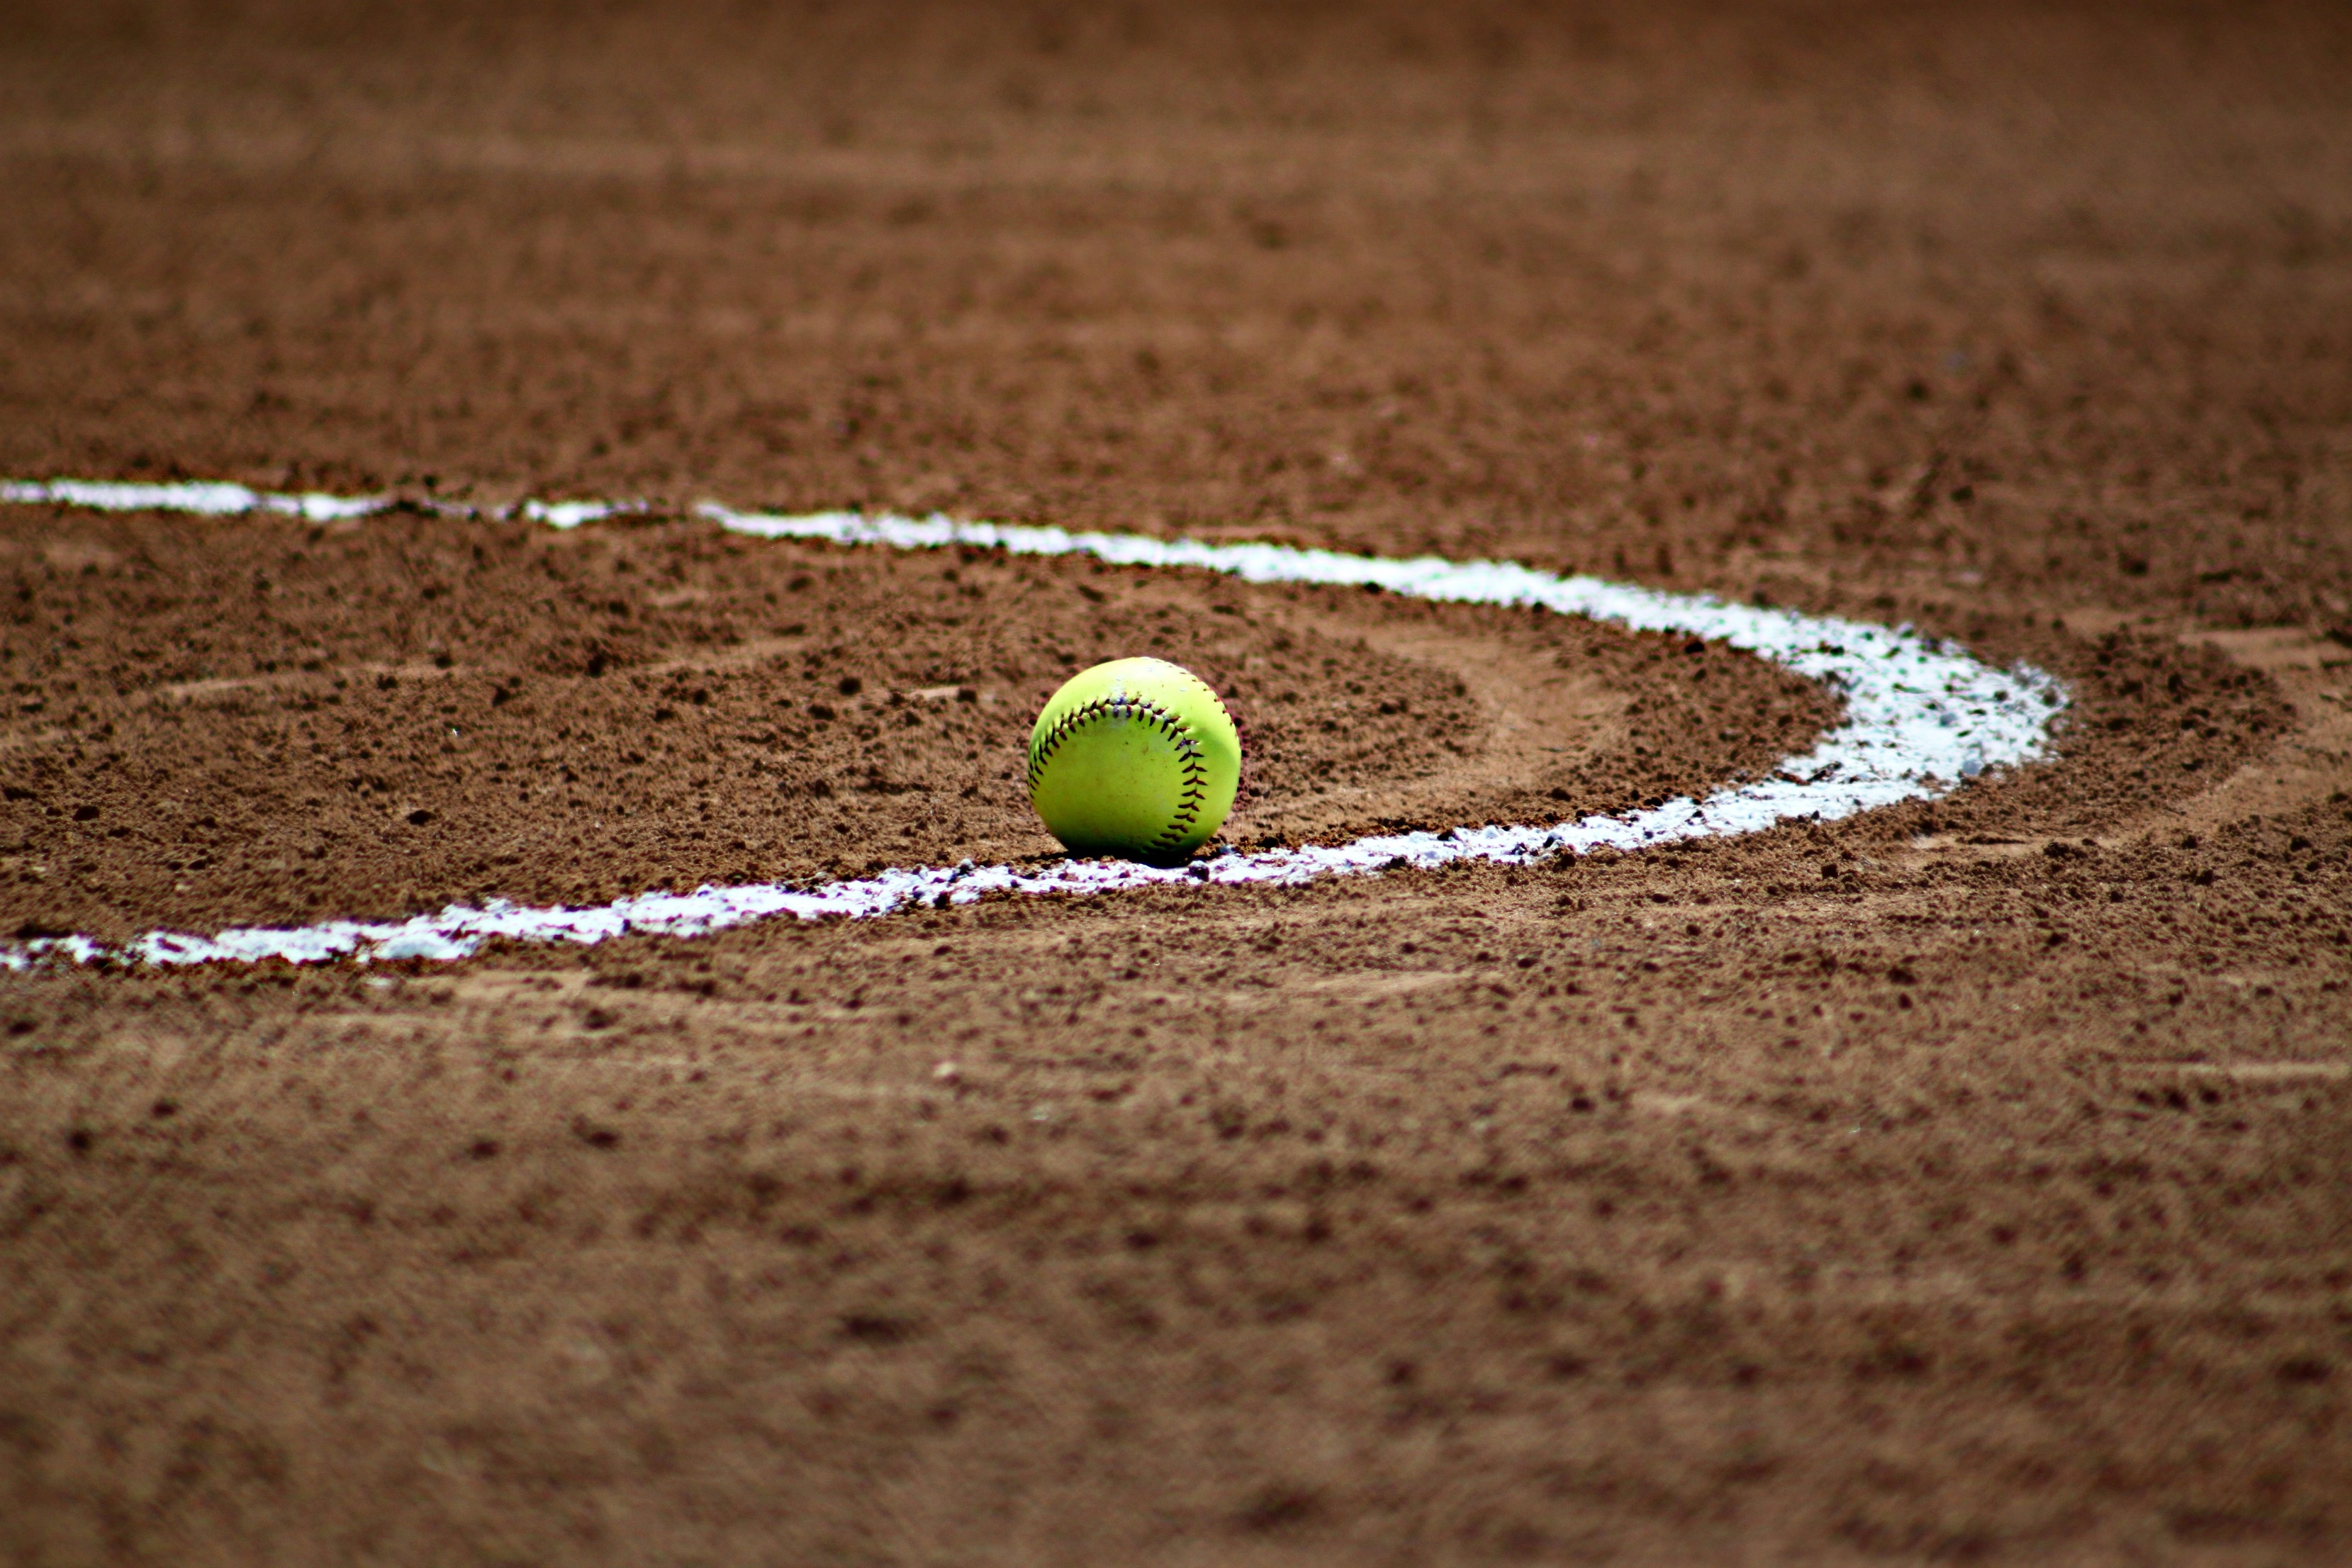
sand, baseball, sport, field, game, green, soil, baseball field, close up, laces, sports, ball, macro photography, softball, sport venue